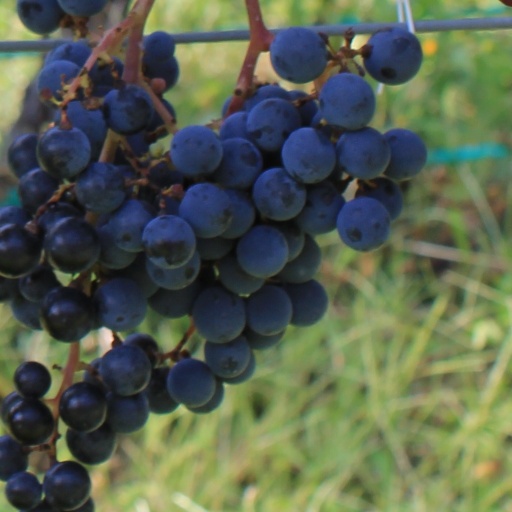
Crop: grape